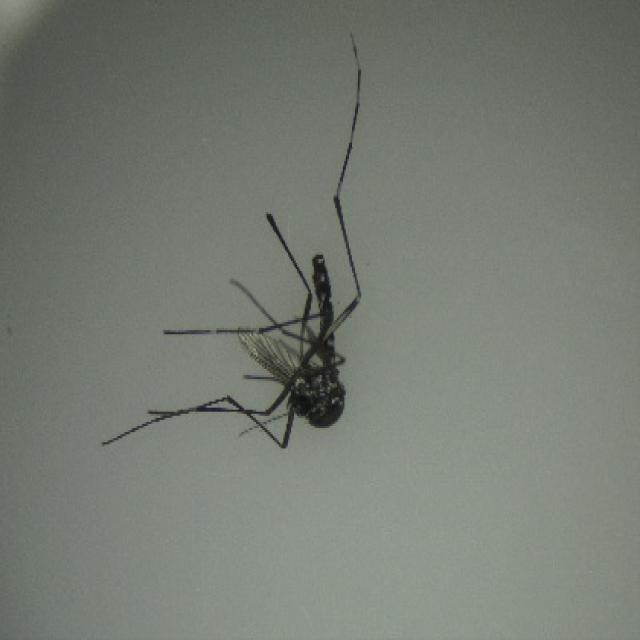
Species: aedes_albopictus